Siege of Ranthambore (1568)

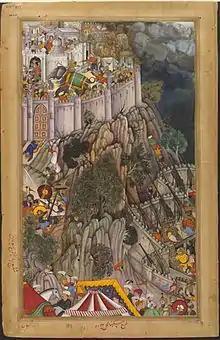
The Mughal Emperor Akbar placed highly accurate narrow barreled long-cannons, protected by "sabats" at the base of Ranthambore Fort.

After being besieged for more than a month Rai Surjan Hada and his Hindu Rajputs eventually surrendered Ranthambore Fort, which was considered to be impregnable.